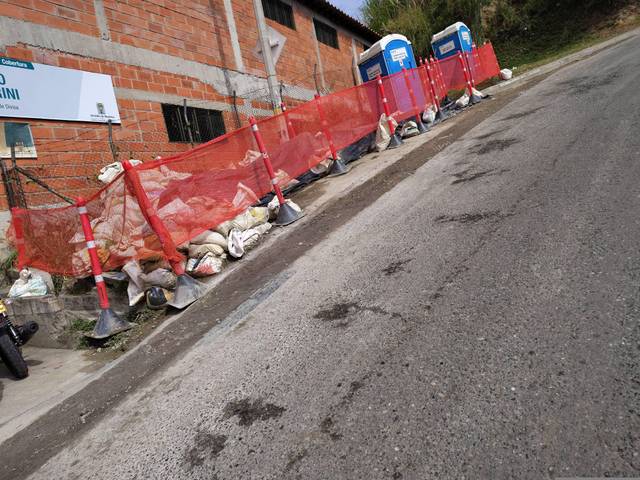
Region: Colombia
Coordinates: 6.269, -75.614